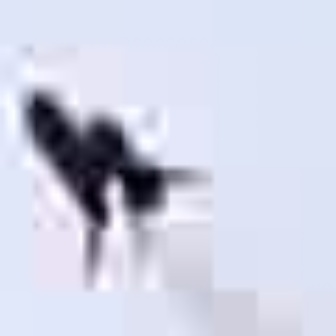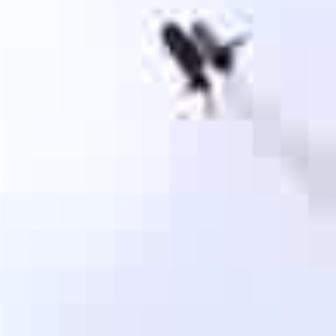
  Please identify the target specified by the bounding box [14,82,204,273] in the first image and locate it in the second image. Return the coordinates in [x_min,y_min,x_max,y_max] format.
Answer: [155,15,241,102]